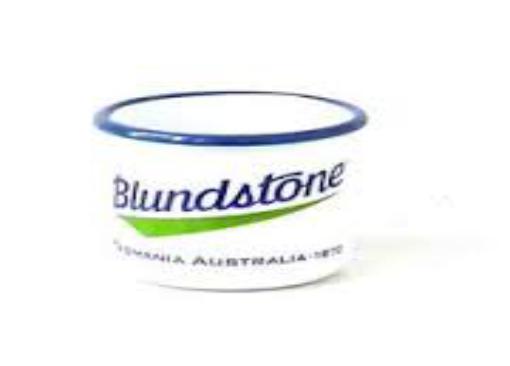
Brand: Blundstone
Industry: Clothes